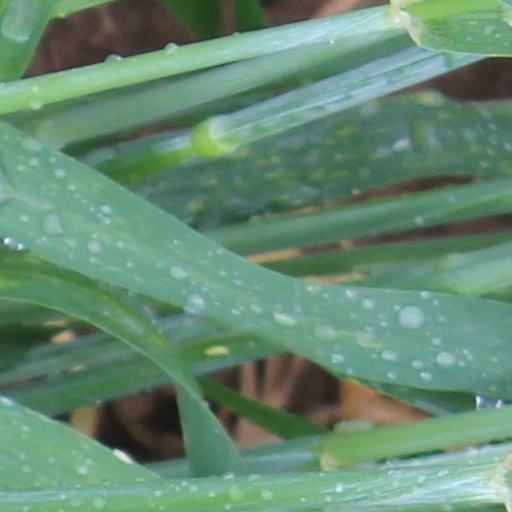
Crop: wheat